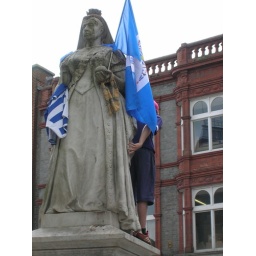
Dressing the statue in Town Hall Square blue &amp;amp; white for the Reading FC promotion parade